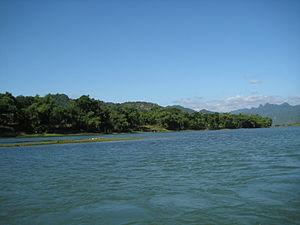
Le parc national de Phong Nha – Kẻ Bàng est un parc national du centre du Viêt Nam. Créé en 2001, il est classé au patrimoine mondial de l'UNESCO. Il est situé dans le nord de la cordillère annamitique, dans les arrondissements de Bố Trạch et Minh Hóa, dans la province de Quảng Bình, à environ 500 kilomètres au sud de Hanoï.